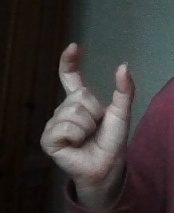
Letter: nun